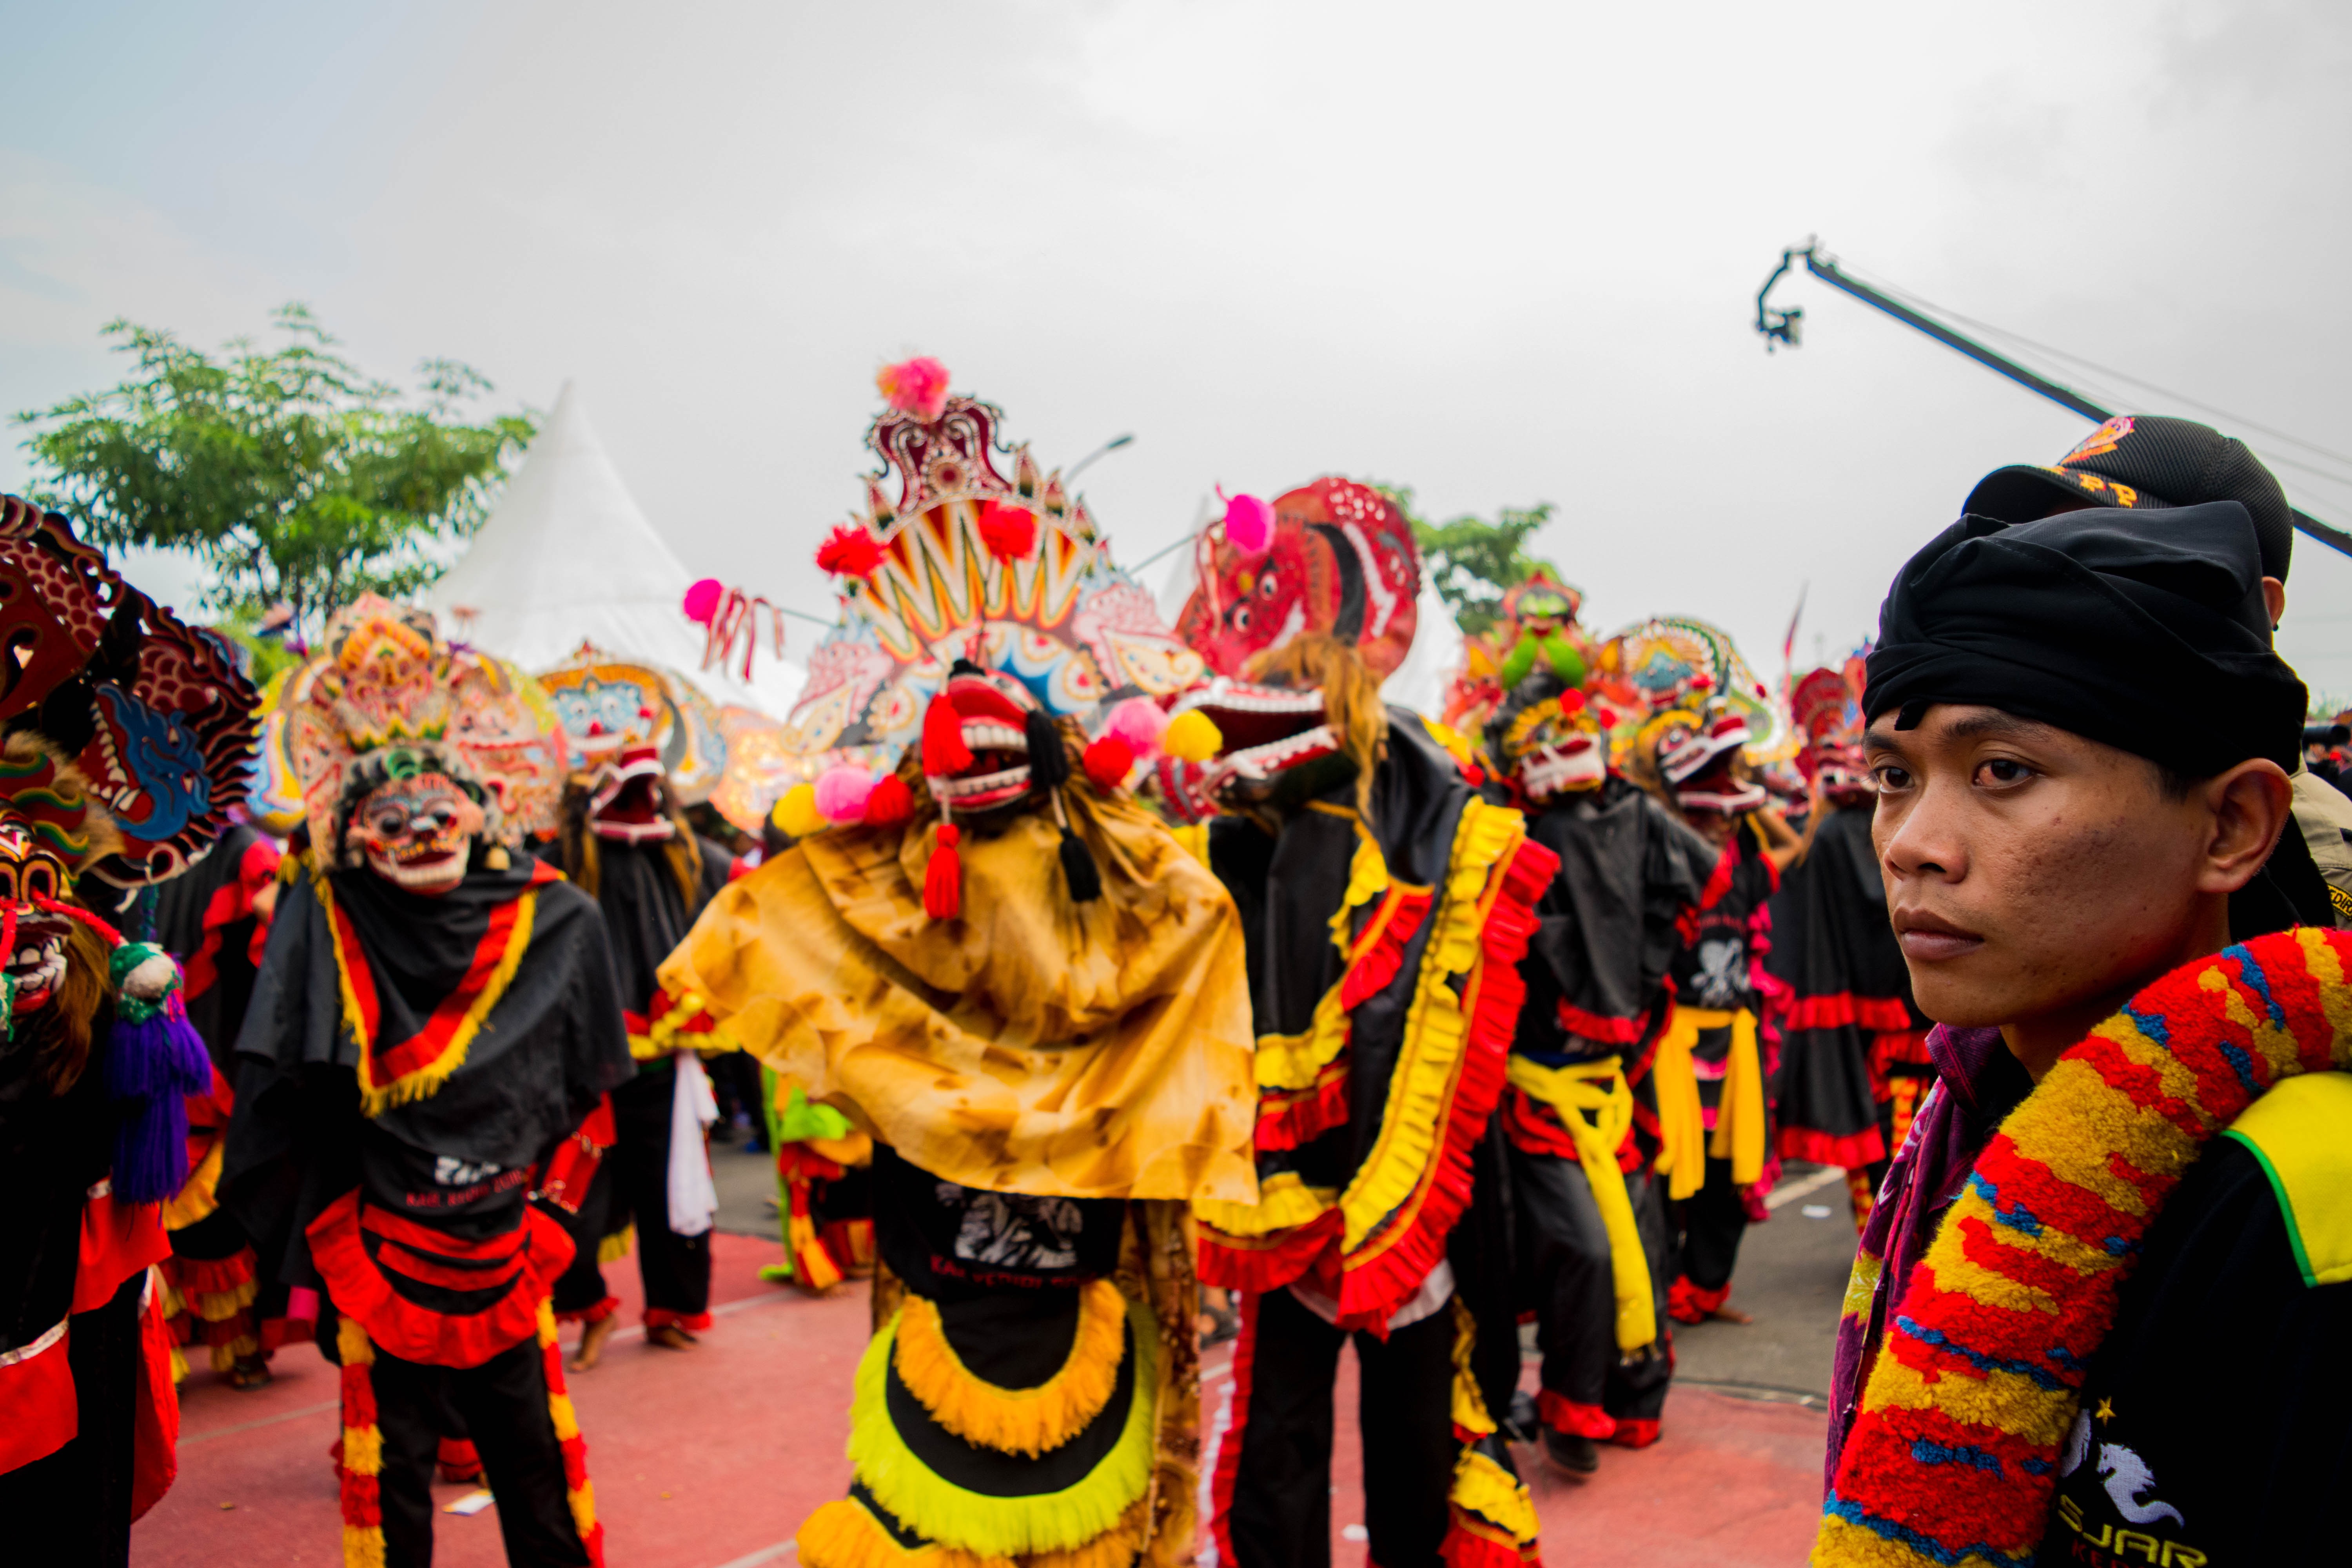
carnival, festival, event